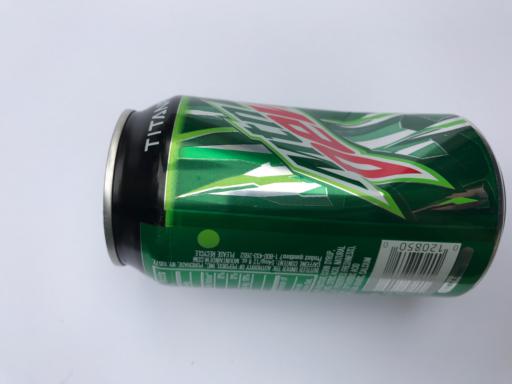
Waste category: metal